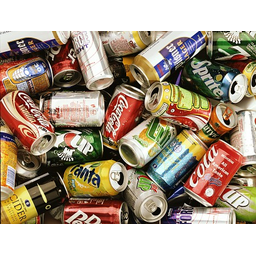
Label: metal